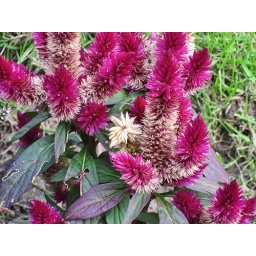
Some random pink flowers in our garden. We don't know what they are... :)